The Crucifix Carver of Ammergau

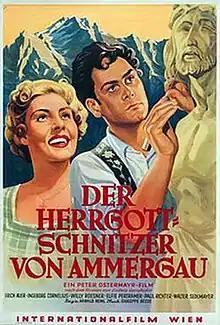
German film poster

The Crucifix Carver of Ammergau is a 1952 West German romantic drama film directed by Harald Reinl and starring Erich Auer, Elise Aulinger and Willy Rösner. Part of the tradition of heimatfilm, it was based on the 1880 play of the same name by Ludwig Ganghofer. It was made at the Bavaria Studios in Munich and on location in the Bavarian Alps. The film's sets were designed by the art director Max Seefelder.